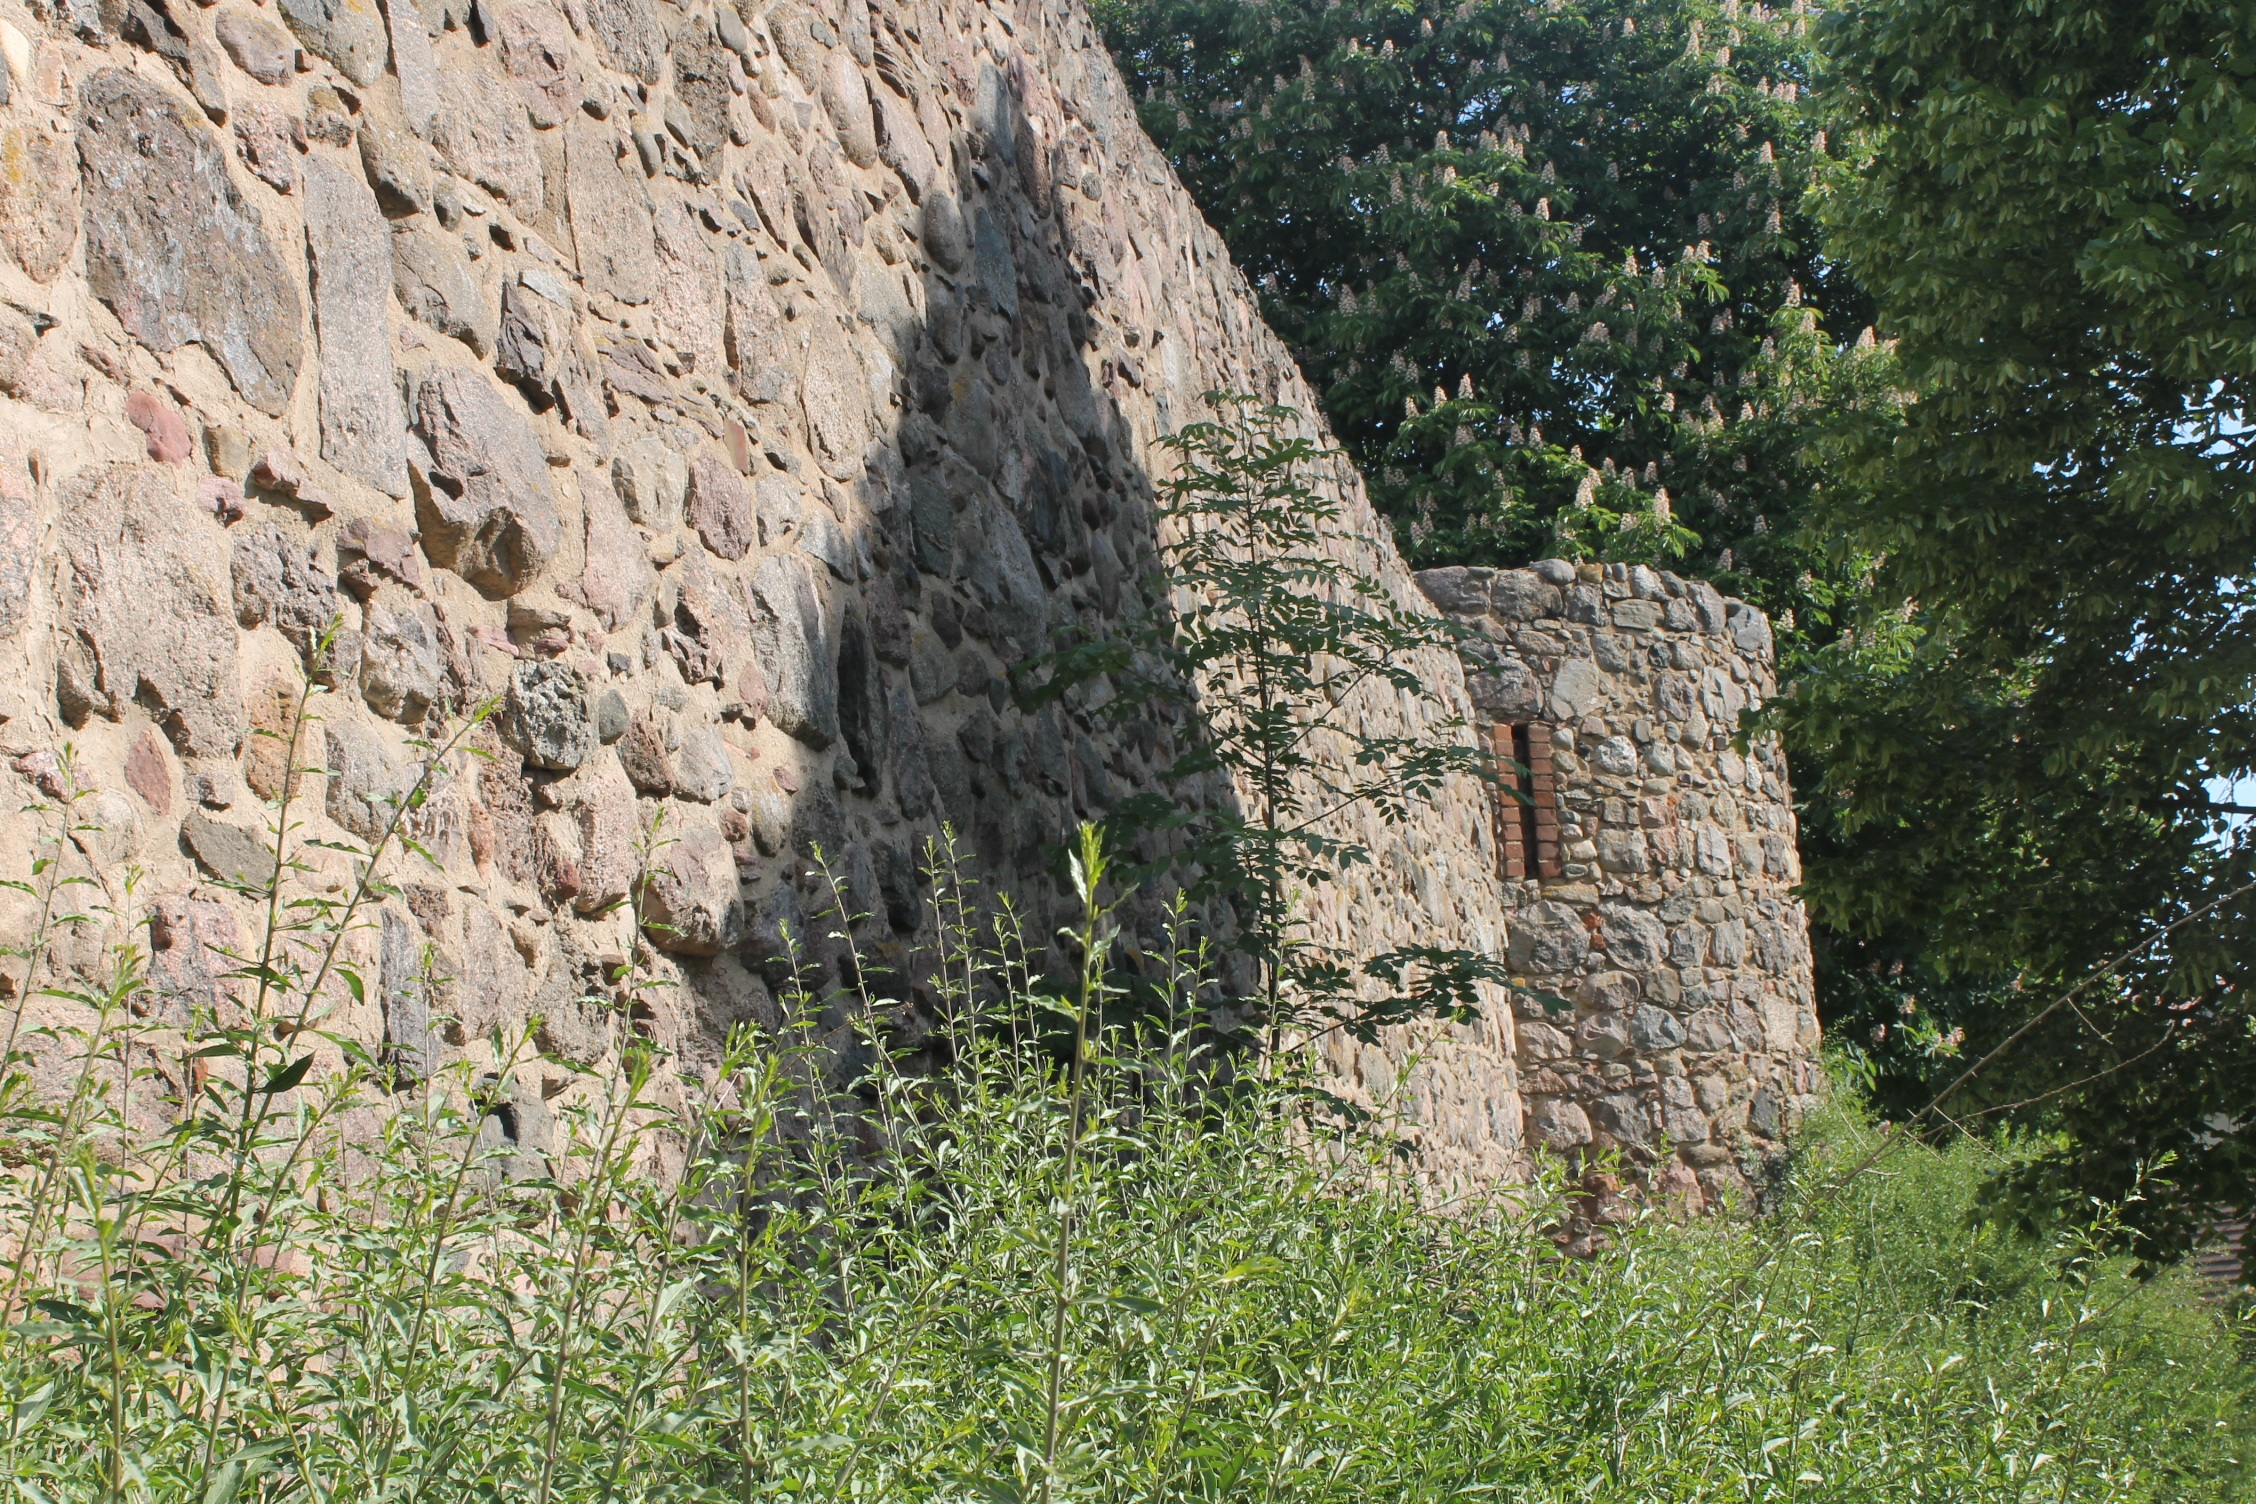
rock, city, wall, stone, terrain, ruins, history, historically, middle ages, masonry, city wall, templin, archaeological site, ancient history